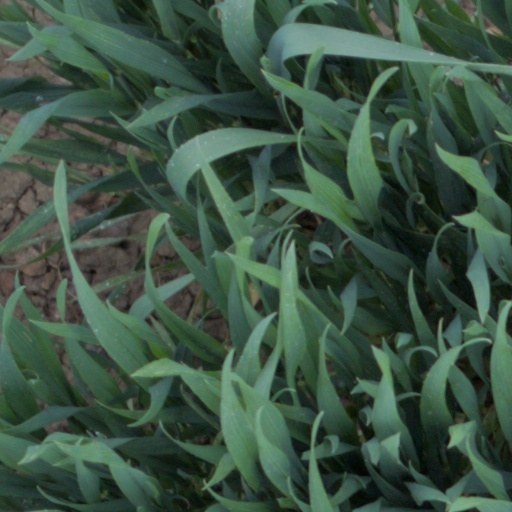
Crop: wheat